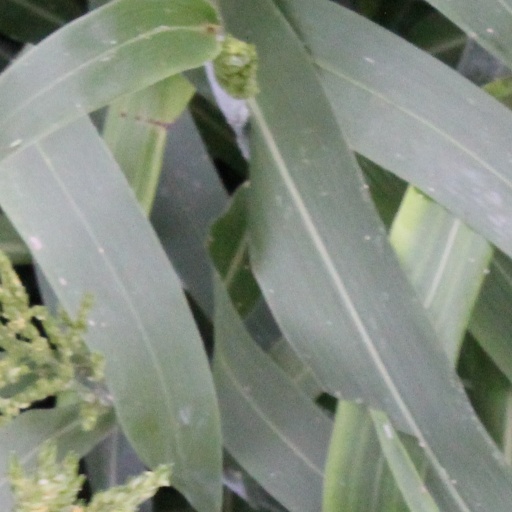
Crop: sorghum